Two in Love

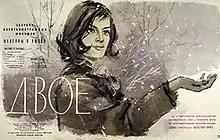

The plot for the film was a story from the life of a deaf actress of the Moscow Mimics and Gesture Theatre Svetlana Sonina.